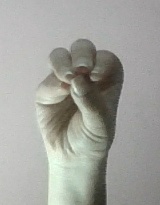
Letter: ha